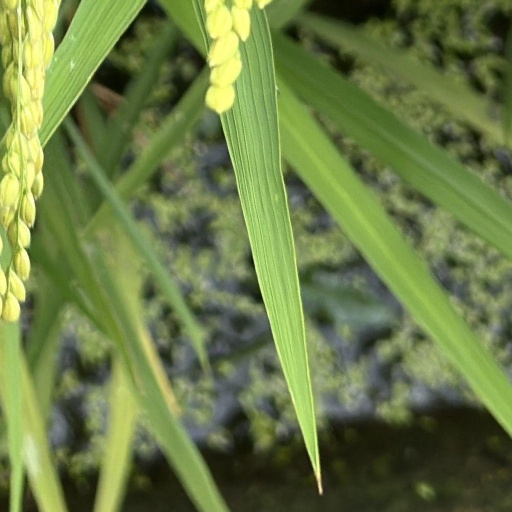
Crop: rice